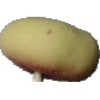
Label: peach_flat